Soul Asylum

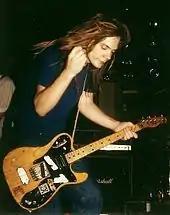
Dave Pirner at a Soul Asylum concert in Germany in 1990

The group signed with A&M Records in 1988. Their first offering on that label was "Clam Dip & Other Delights" (1989), the title and cover art being a parody of "Whipped Cream & Other Delights", by A&M Records co-founder Herb Alpert. "Hang Time" was released in 1988, followed by "And the Horse They Rode In On" in 1990 (produced by X-pensive Winos drummer Steve Jordan). Because of poor sales and Pirner's hearing problems, the group considered disbanding.